Vilayattu Aarambam

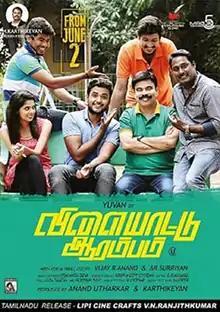
Theatrical release poster

Vilayattu Aarambam is a 2017 Indian Tamil-language action thriller film directed by Vijay R Anand and AR Suriyan and starring Yuvan and Shravya. The film is based on a true story regarding the collapse of a MLM company.